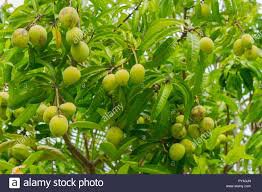
Label: Mango